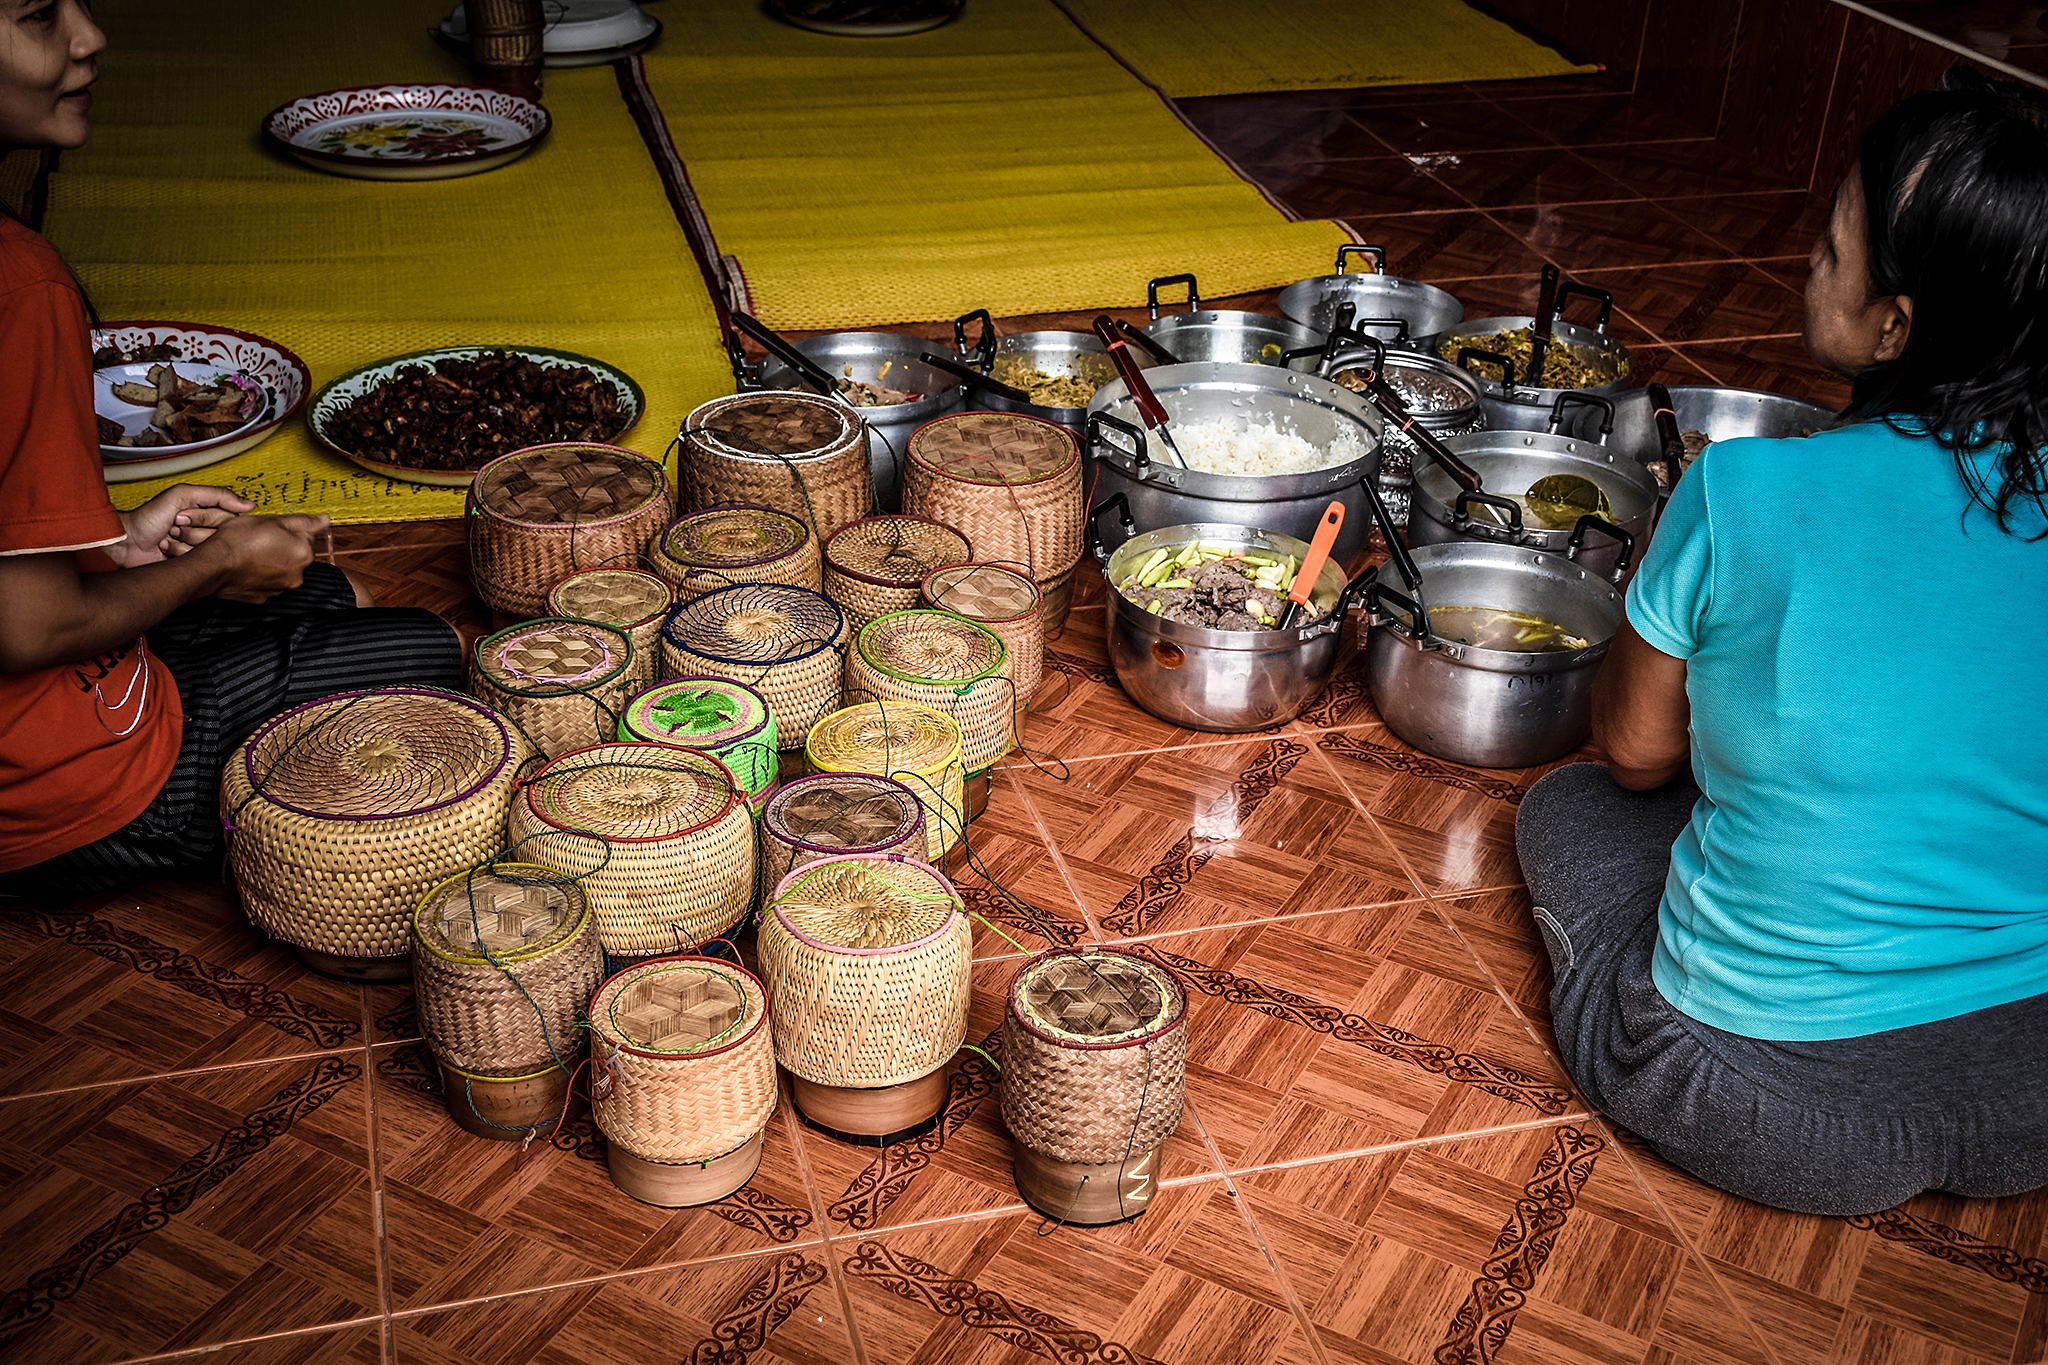
food, thai, drink, beer, alcohol